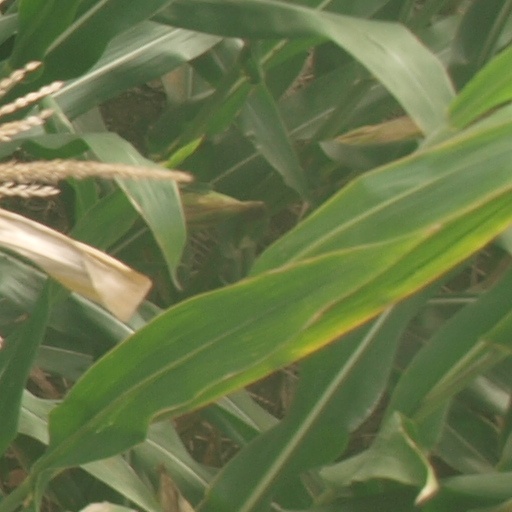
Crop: maize; corn